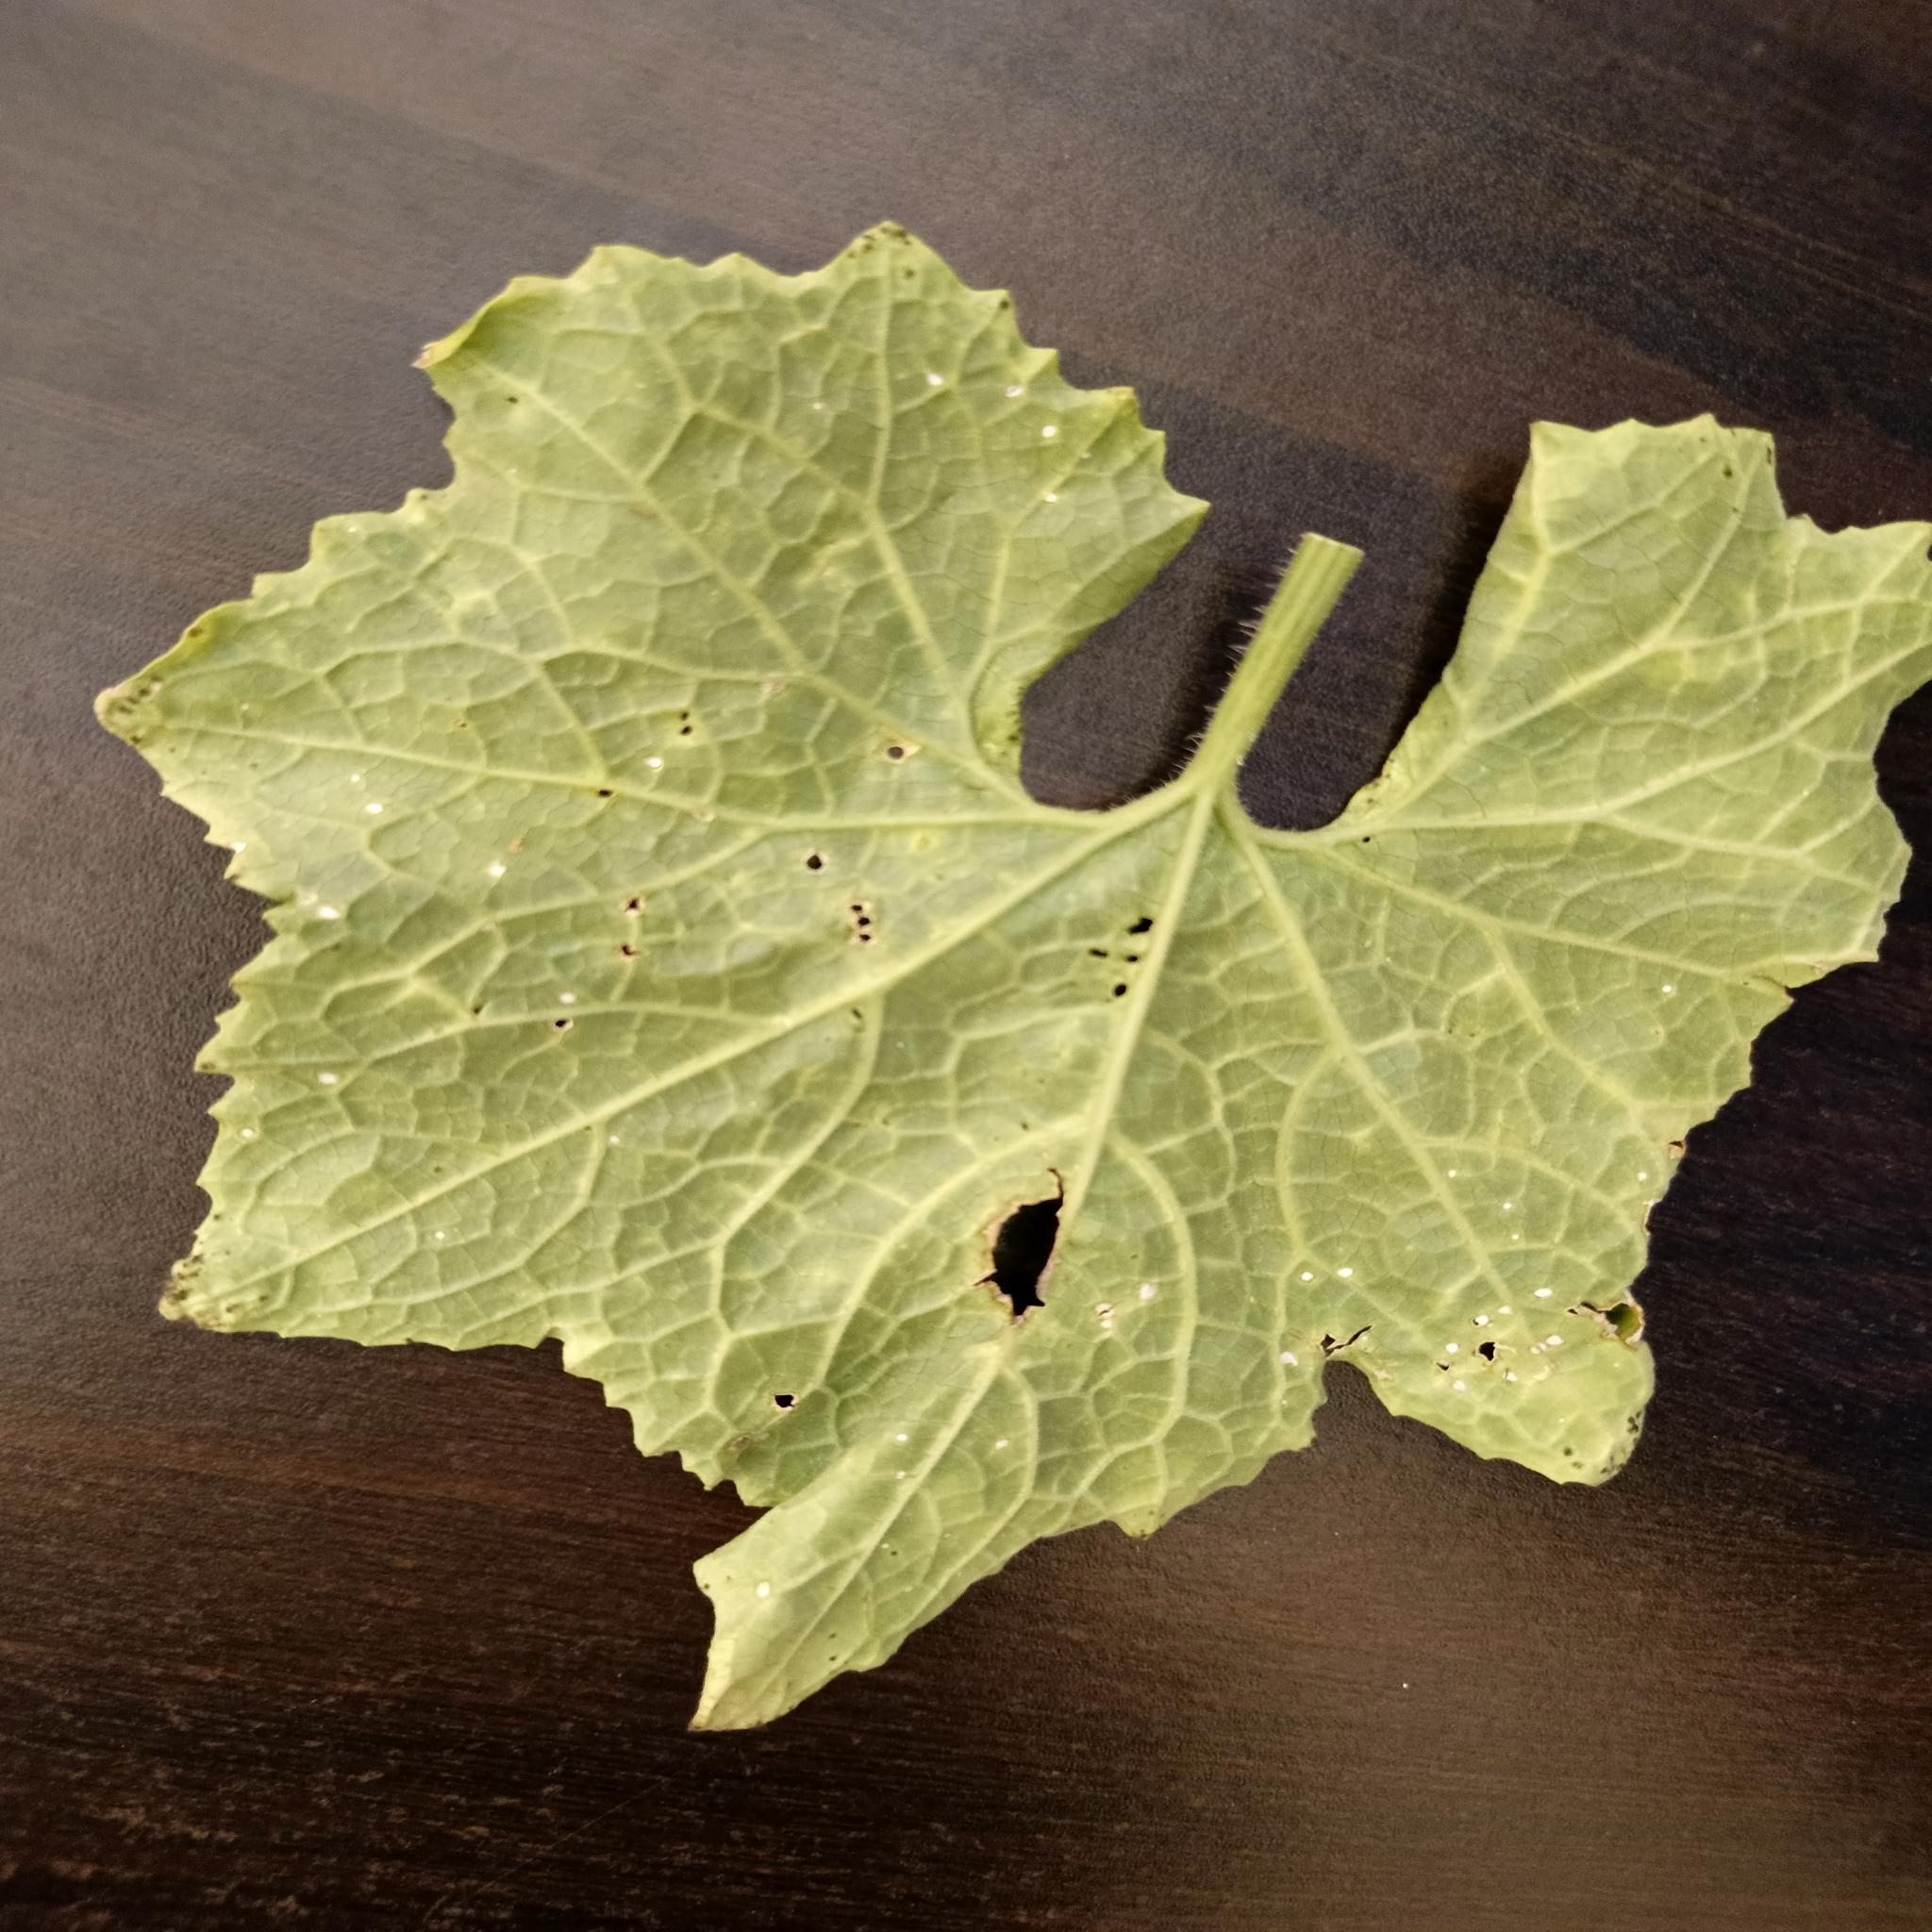
Label: Downy mildew